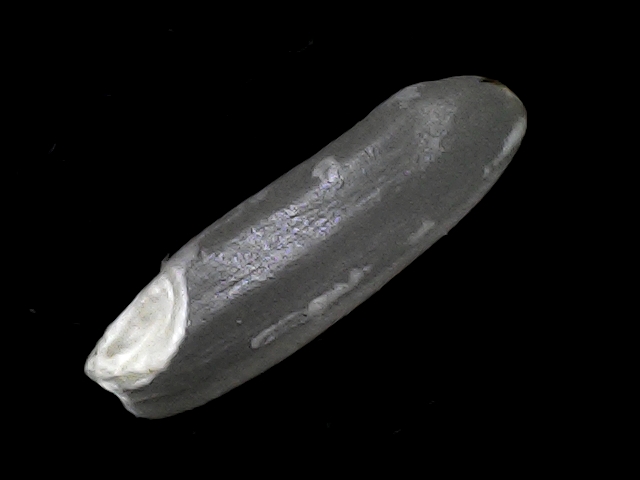
Rice variety: BD30